Button Nose

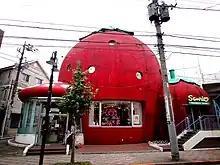
In 1983 Sanrio built a store based on the fictional home of Button Nose

The Button Nose character was originally designed by Masayo Hirose (広瀬昌代) for Sanrio, and introduced in 1978. Sanrio's character profiles portray Button Nose as a sweet and lively girl, who makes strawberry jam and likes cookies. She is called Button Nose because her nose is small and round.